Etoy railway station

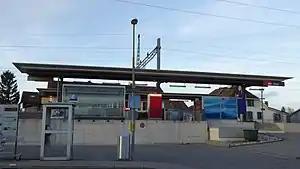
The station platform in 2018

Etoy railway station is a railway station in the municipality of Etoy, in the Swiss canton of Vaud. It is an intermediate stop on the standard gauge Lausanne–Geneva line of Swiss Federal Railways.